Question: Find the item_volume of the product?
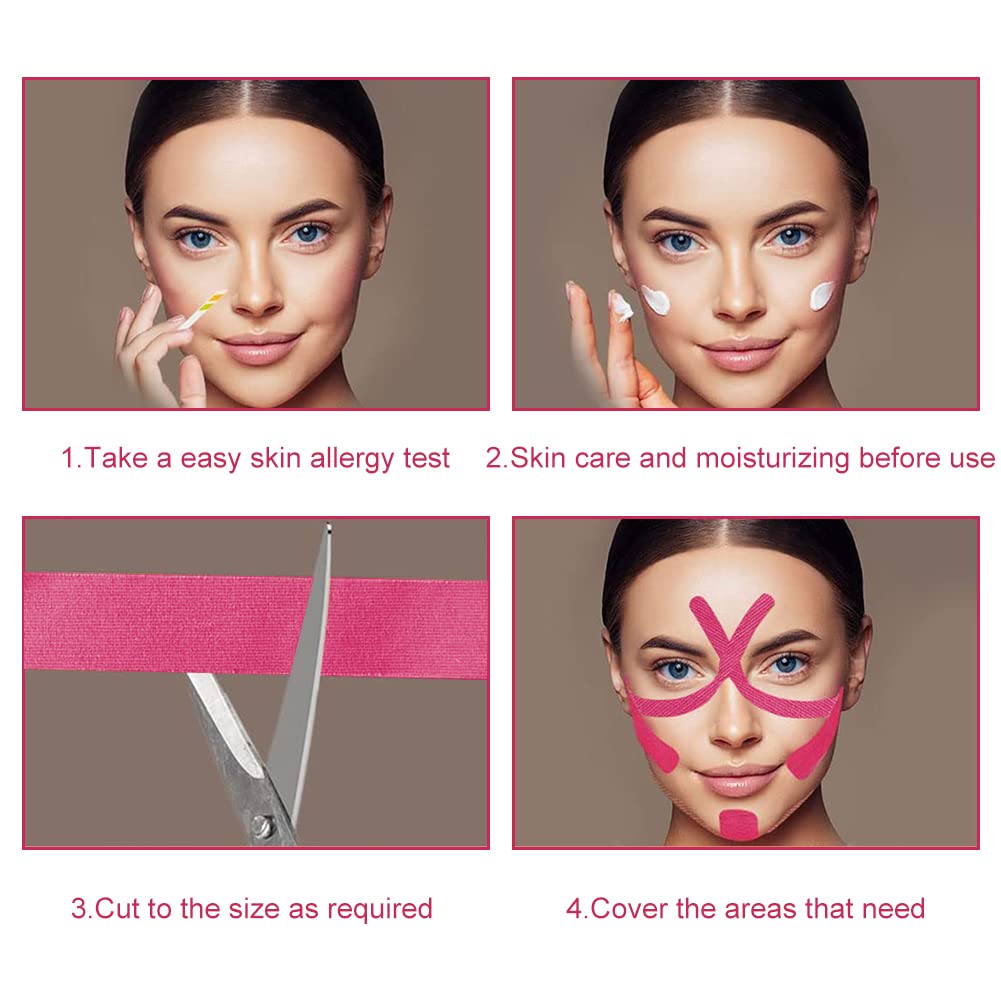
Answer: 3.0 cubic foot